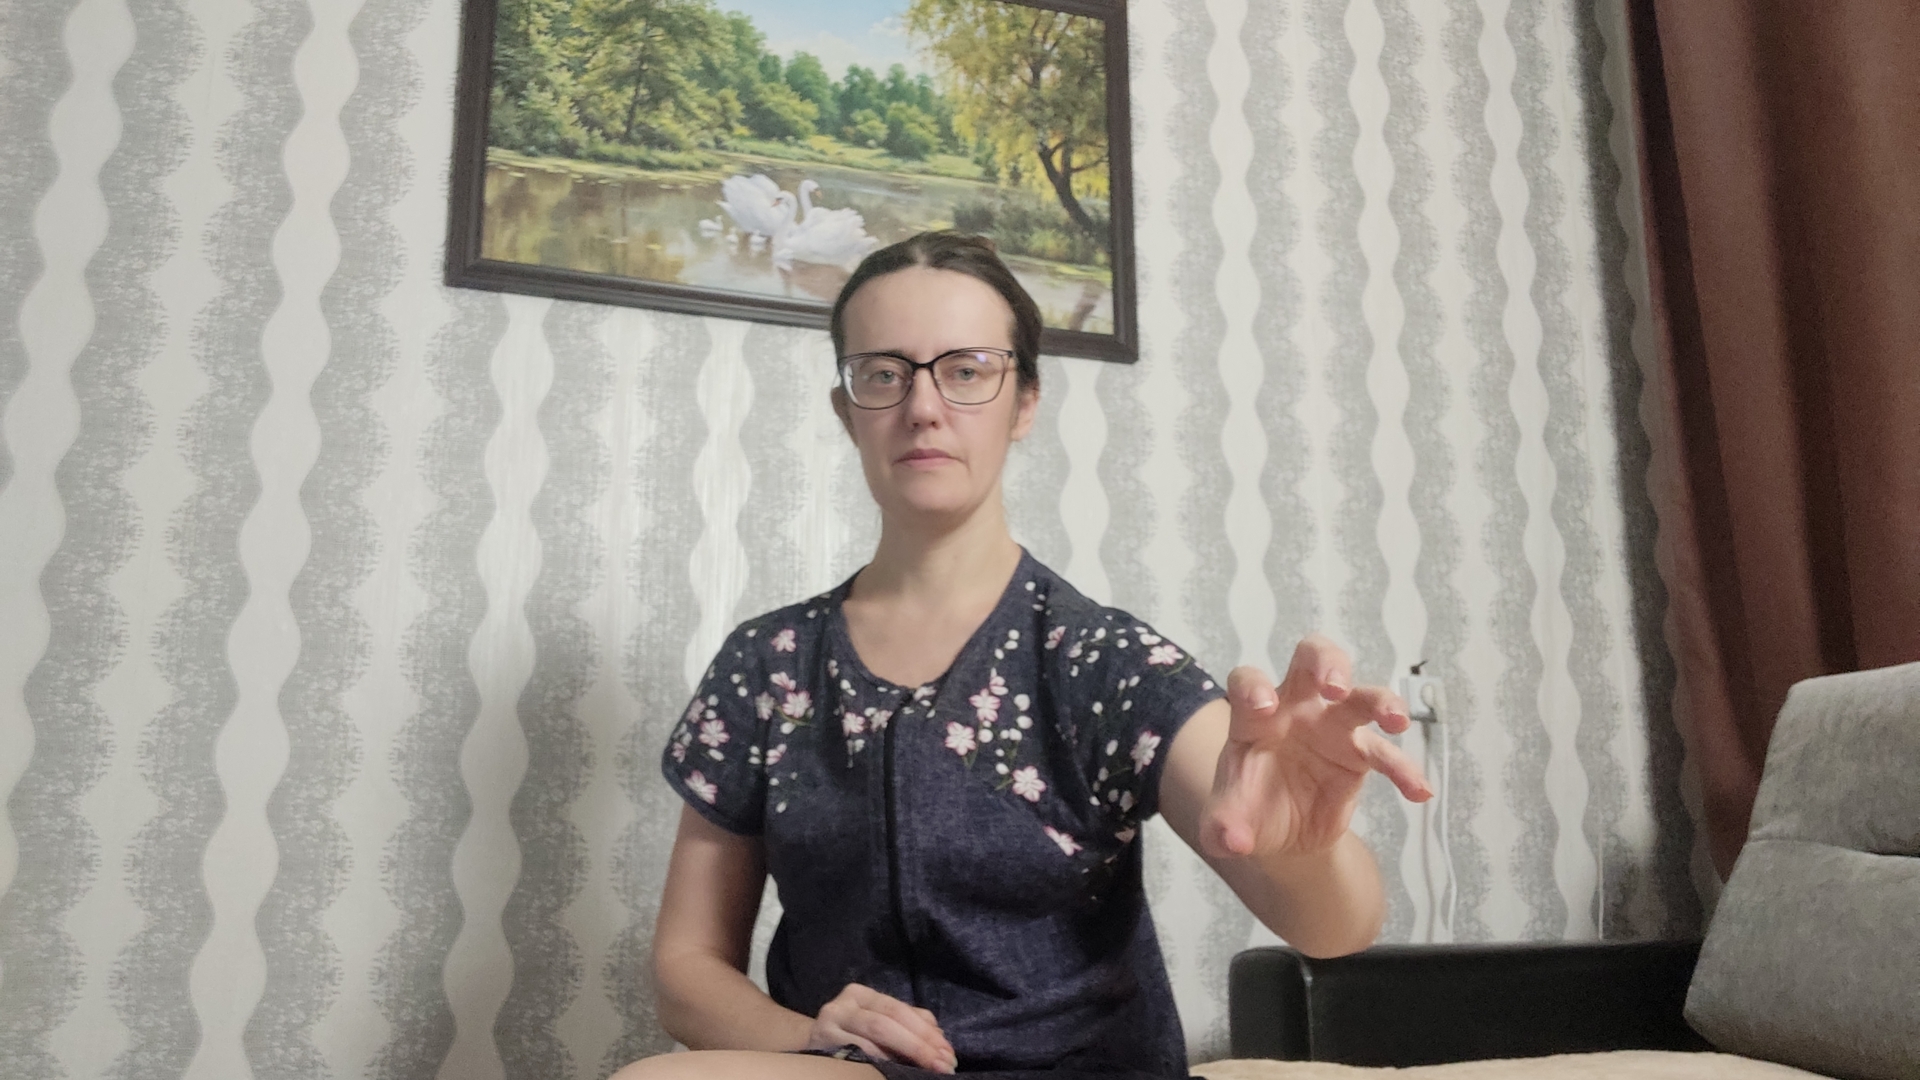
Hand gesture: grabbing